University Libraries at Bowling Green State University

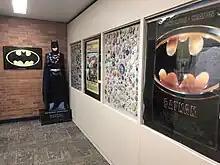
The Pop Culture Library entrance.

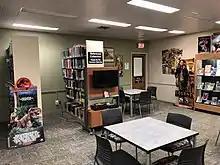
The Pop Culture Library interior.

The Browne Popular Culture Library (BPCL), founded in 1969 and dedicated to the acquisition and preservation of research materials on American popular culture (post-1876), is the most comprehensive repository of its kind in the United States.